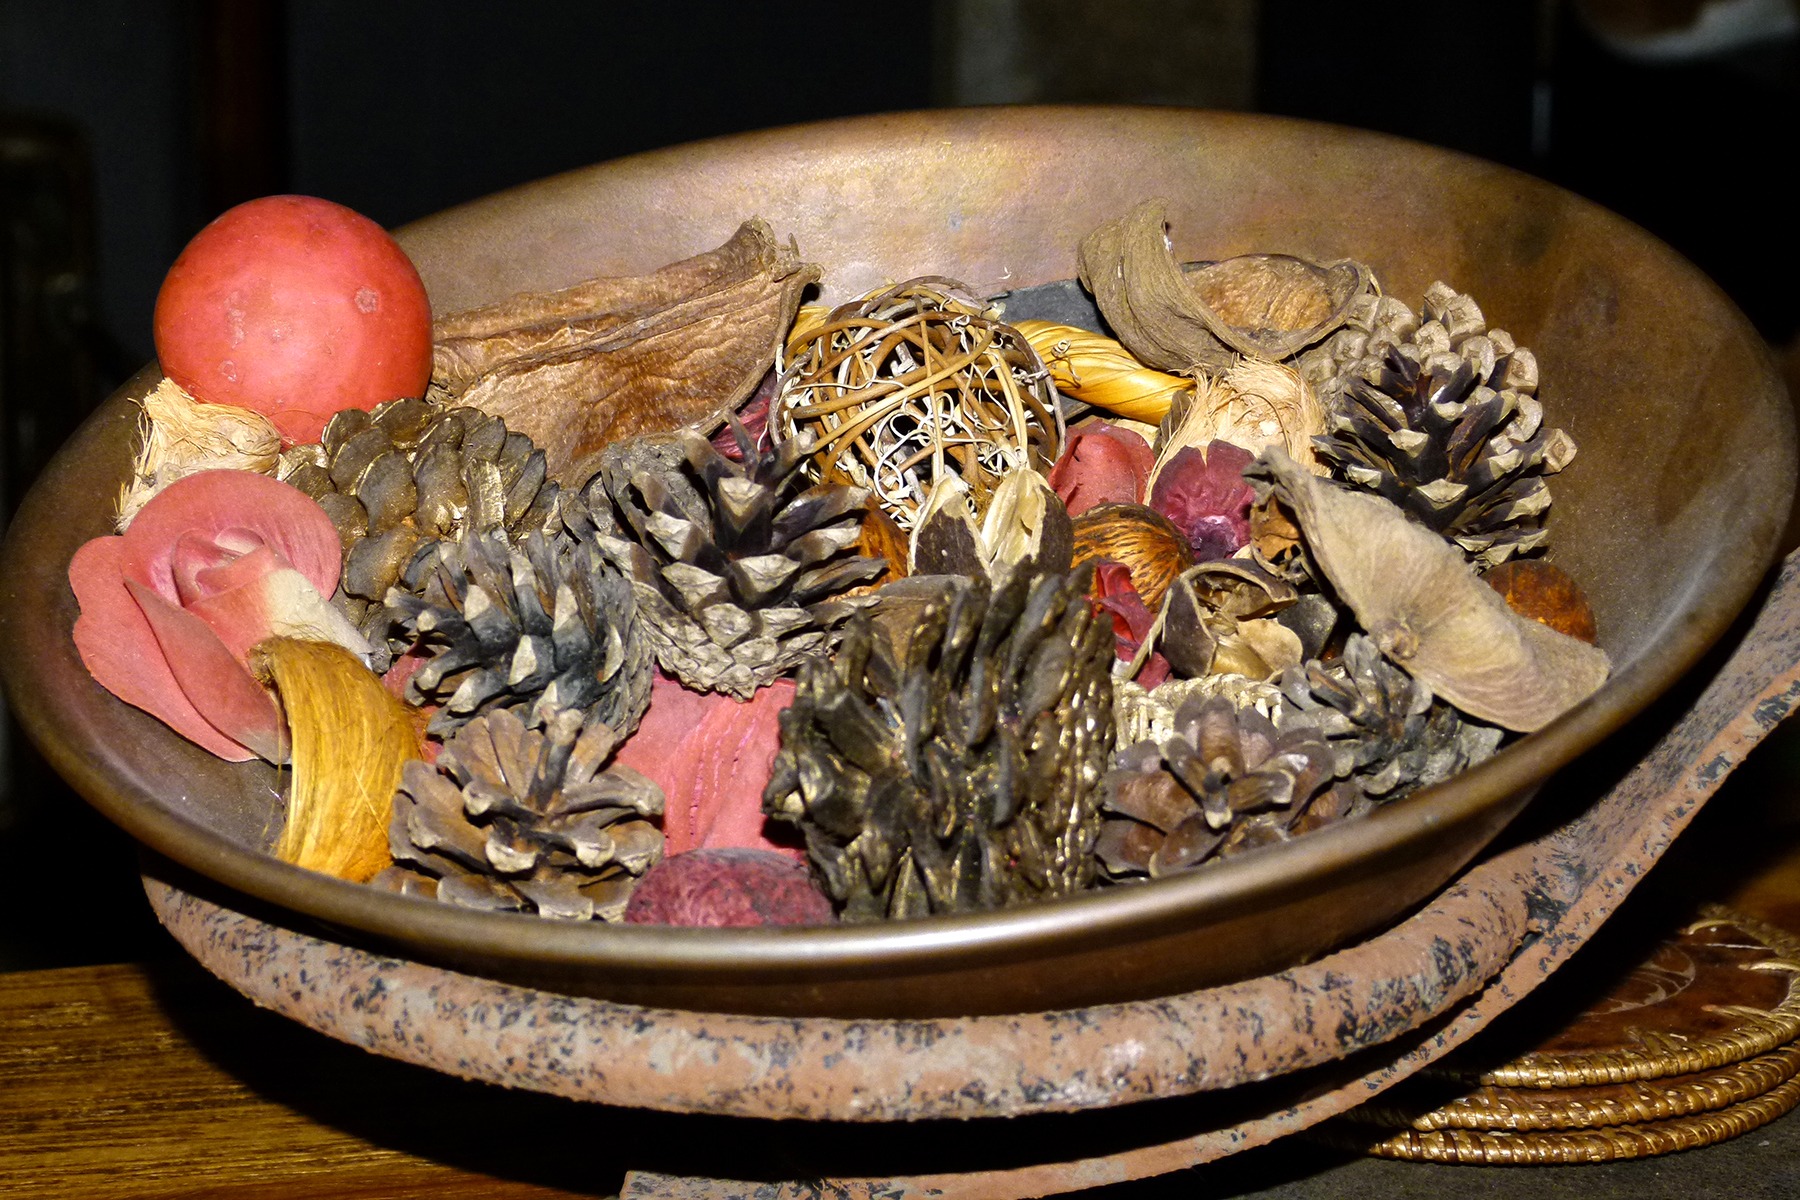
antique, flower, bark, pine, bowl, dish, meal, food, produce, dried, still life, painting, nuts, brass, fruits, cones, souvenir